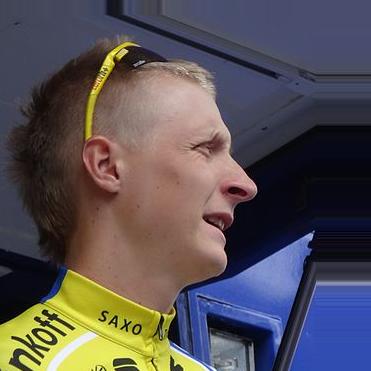
Age: 25